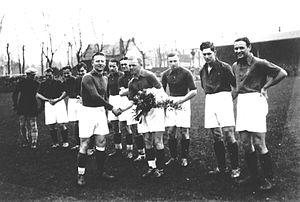
29 MArs 1936 FCR contre LENS (6:1) A l'occasion de la Naturalisation de Mathieu ANDRE
Le Football Club de Rouen 1899 est un club de football français, fondé en 1899 à Rouen.
Matthieu André est un footballeur autrichien naturalisé Français en 1936. Matthieu André évoluait au poste de milieu de terrain.